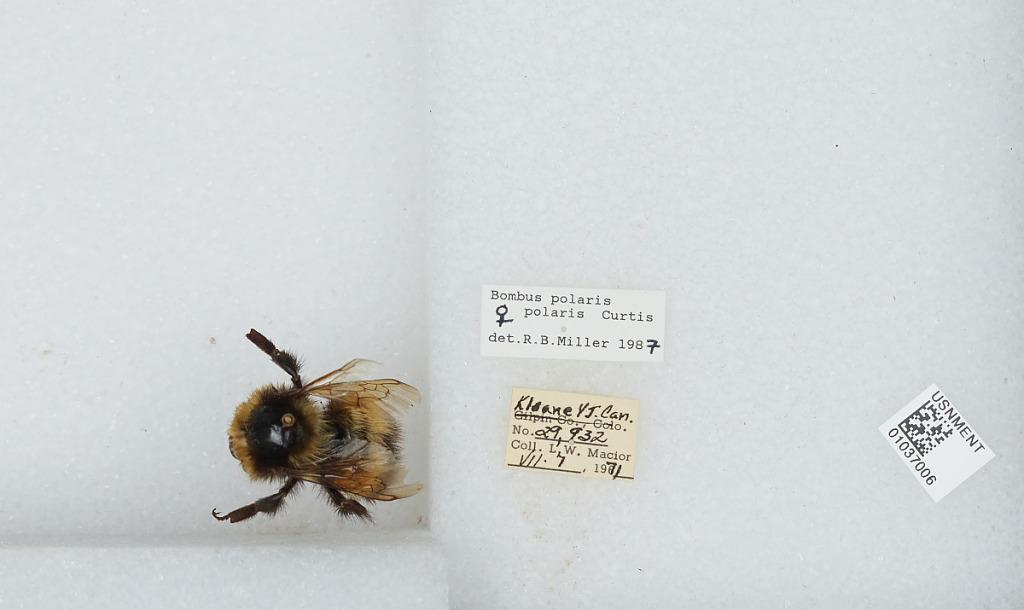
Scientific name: Bombus (Alpinobombus) polaris Curtis
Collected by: L. Macior
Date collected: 1971-7-7
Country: Canada
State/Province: Yukon Territory
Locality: Kluane
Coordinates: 60.75, -139.5
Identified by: Miller, R. B.